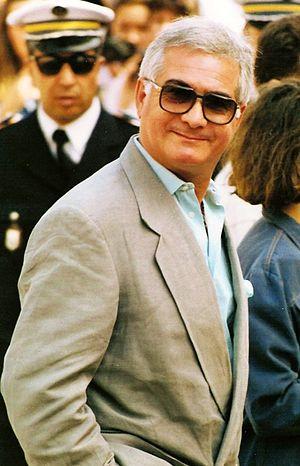
Jean-Claude Brialy
La quarante-huitième édition du Festival de Cannes a lieu du 17 au 28 mai 1995. La maîtresse de cérémonie est l'actrice française Carole Bouquet.
Jean-Claude Brialy est un acteur, réalisateur, scénariste et écrivain français, né le 30 mars 1933 à Aumale, en Algérie, et mort le 30 mai 2007 à Monthyon.